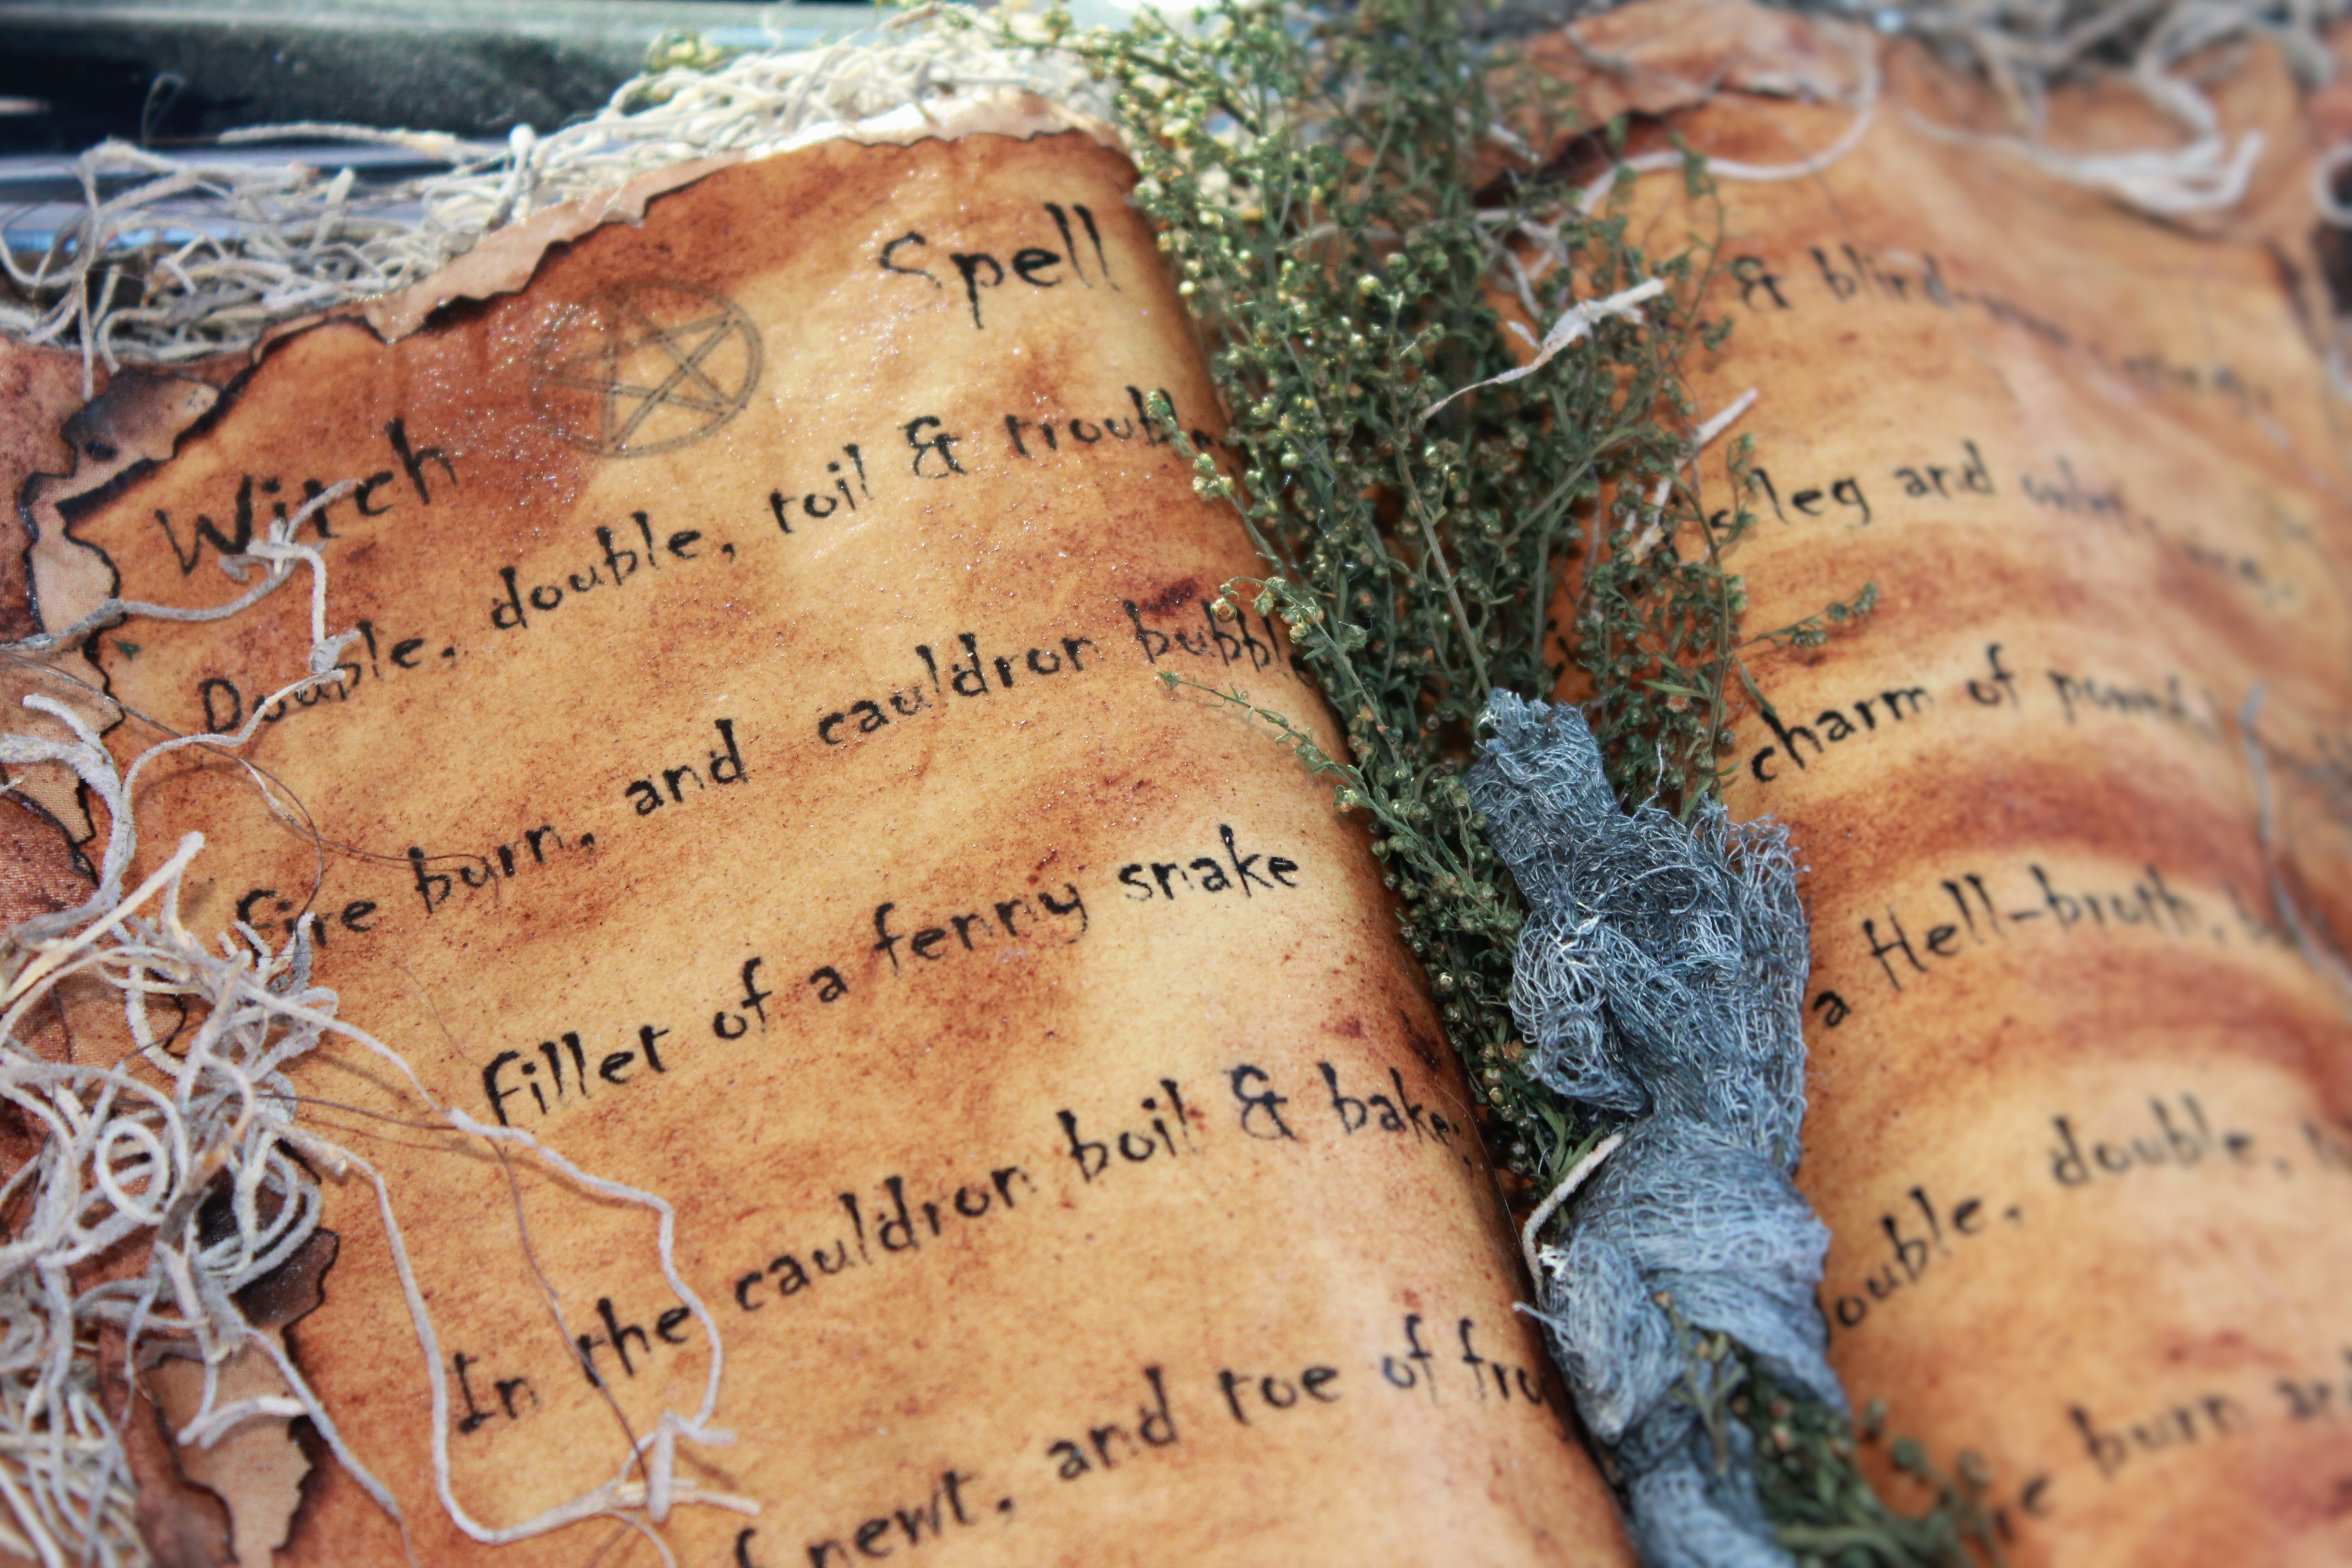
wood, leaf, spooky, halloween, holiday, soil, material, magic, carving, spirit, enchanted, witch, magical, legend, pentagram, dangerous, ritual, spell, trick or treat, enchantment, mythical creature, halloween background, halloween decor, halloween decorations, all hallow's eve, octoberfest, paranormal, occult, otherdimensional beings, hex, jinxed, black magic, enchant, wicca, spell book, revenge, grimoire, witch hunt, earth spirituality, spell work, jinx, cursed, hexed, incantations, book of shadows, dark magic